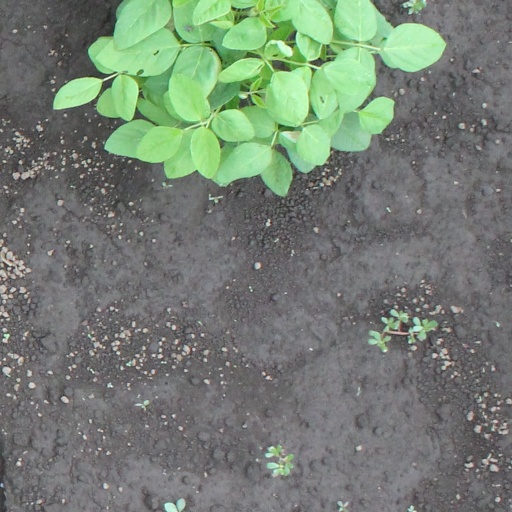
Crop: soybean